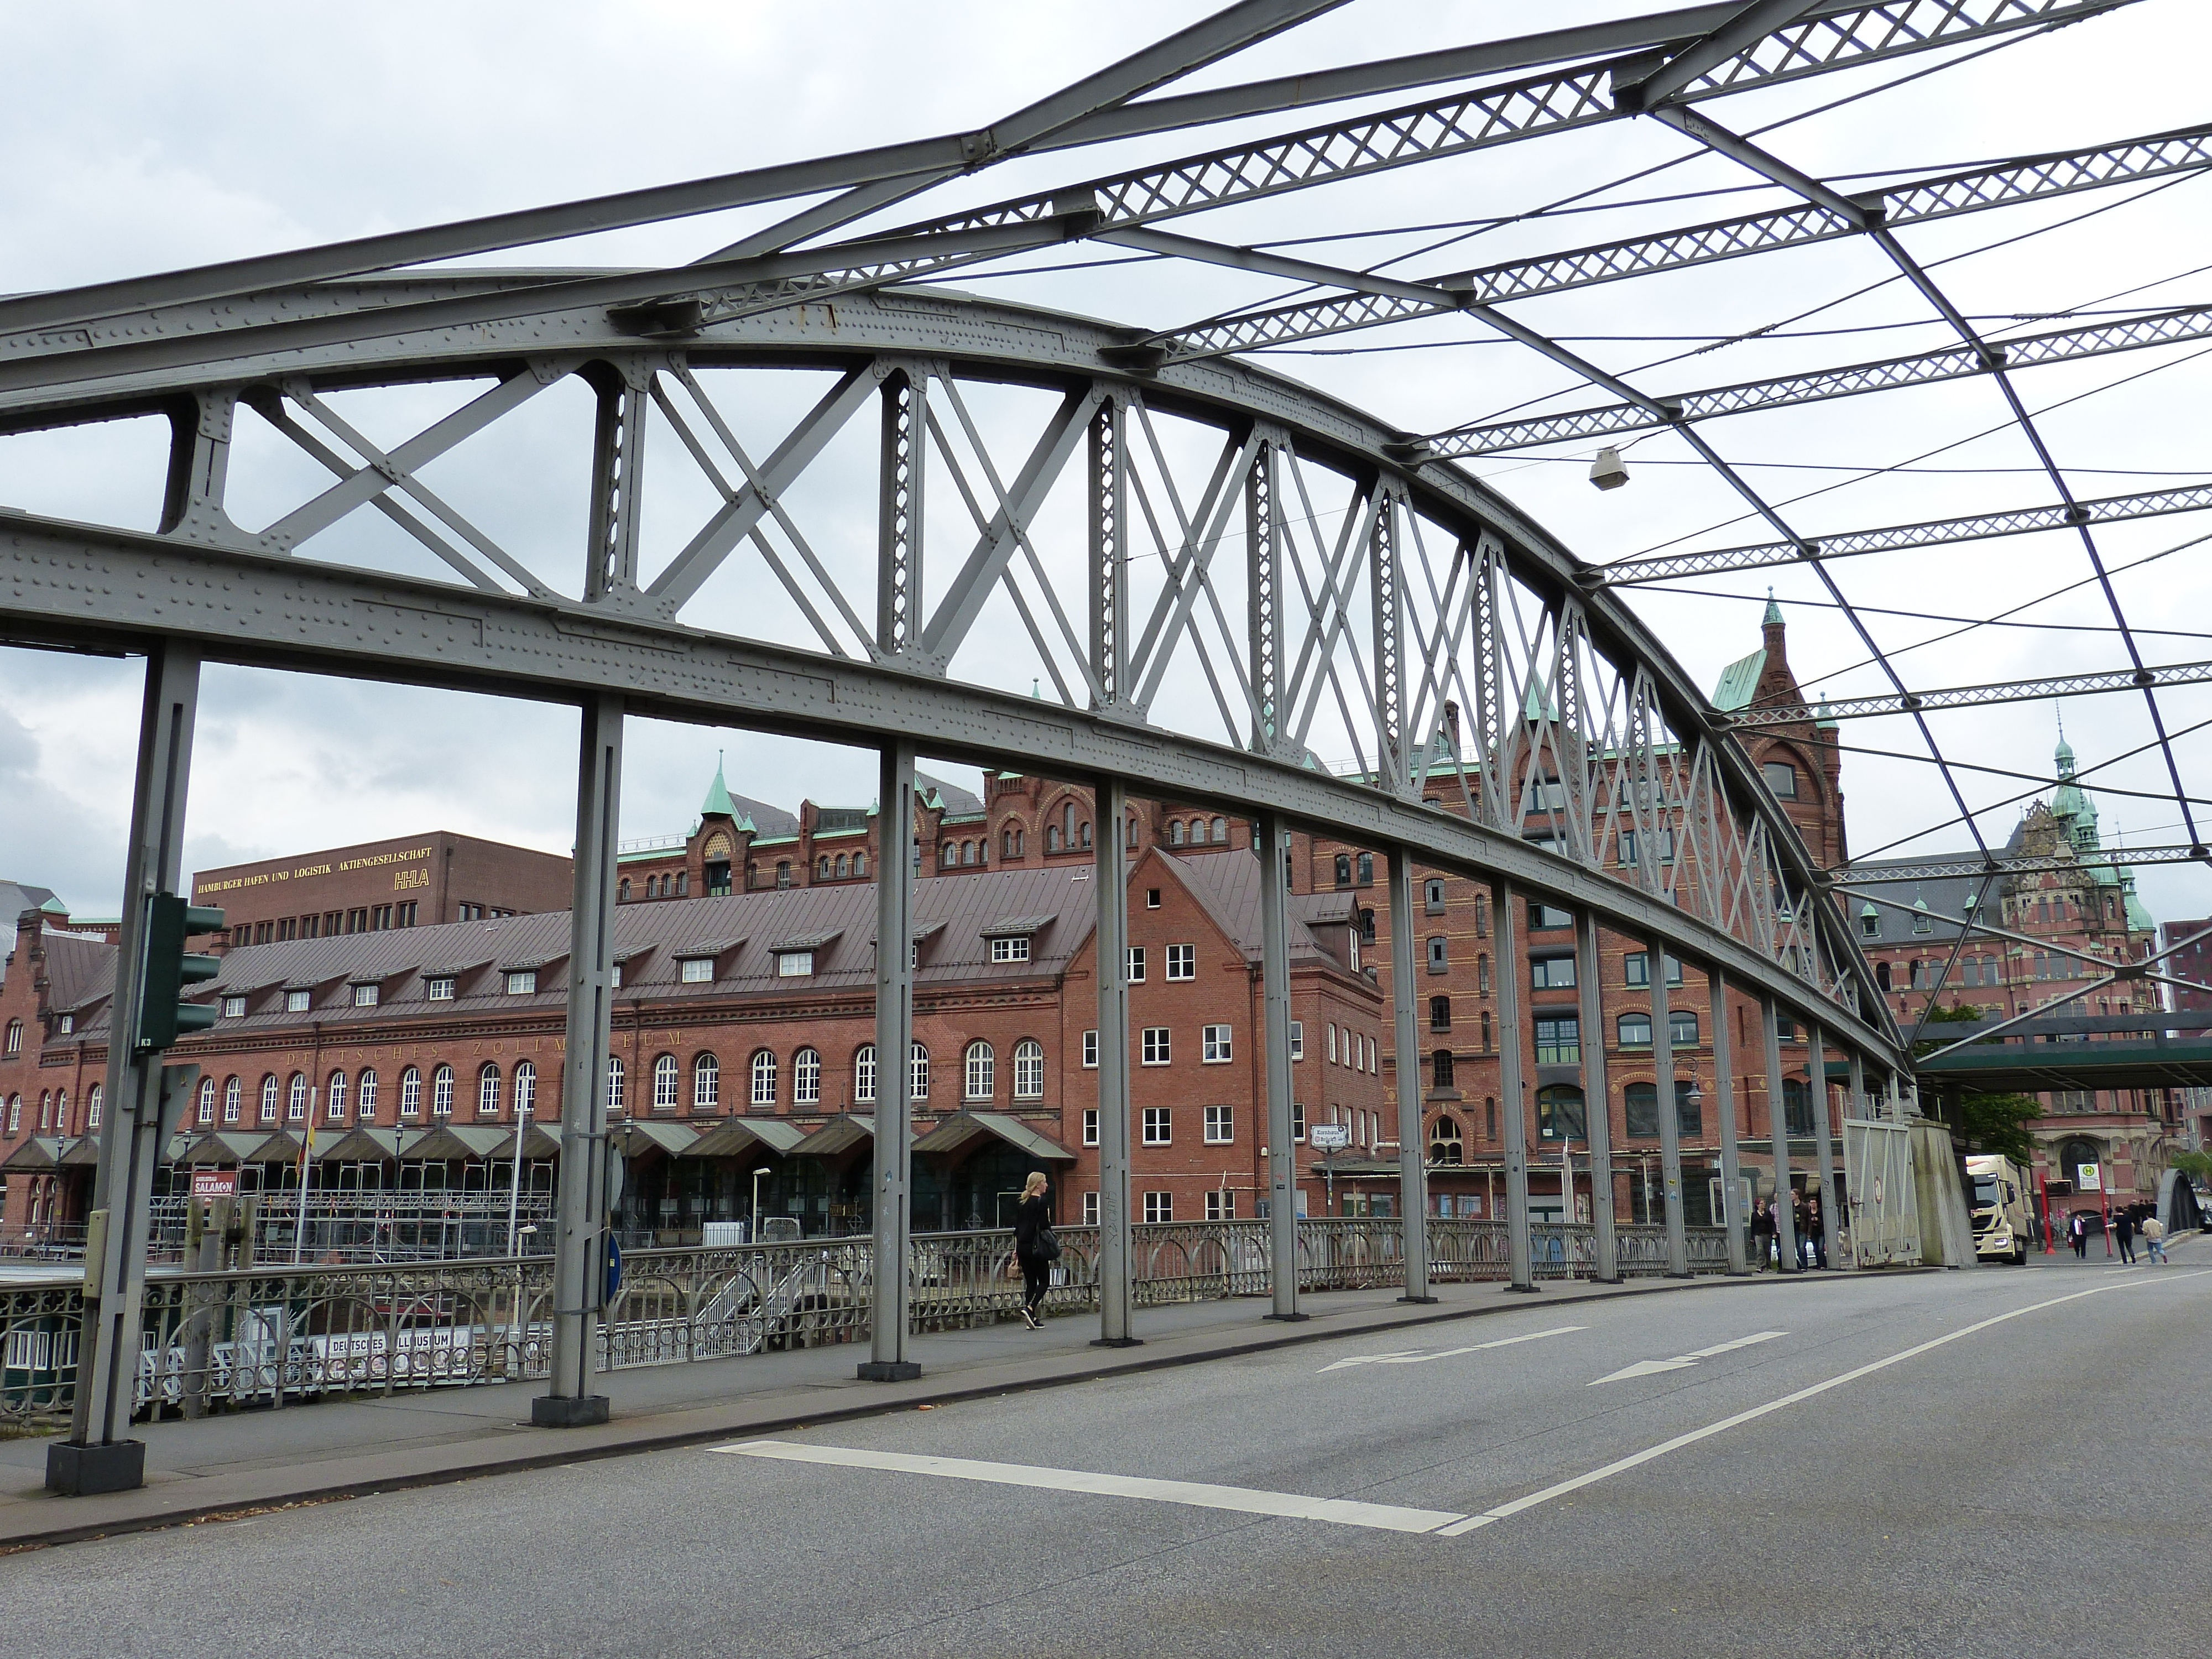
architecture, structure, bridge, building, overpass, transport, arch, train station, brick, stadium, public transport, world heritage, arena, race track, channel, unesco, historically, hamburg, speicherstadt, skyway, sport venue, outdoor structure